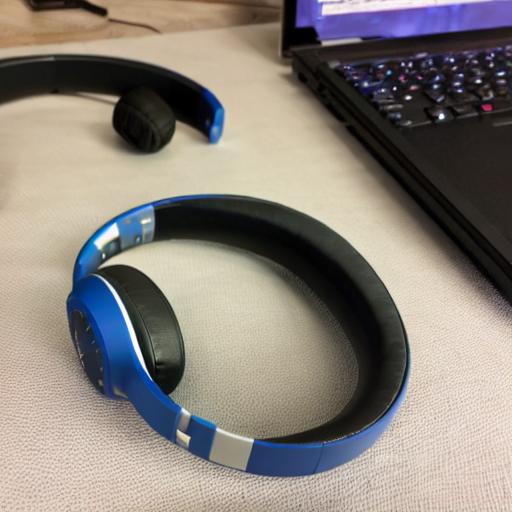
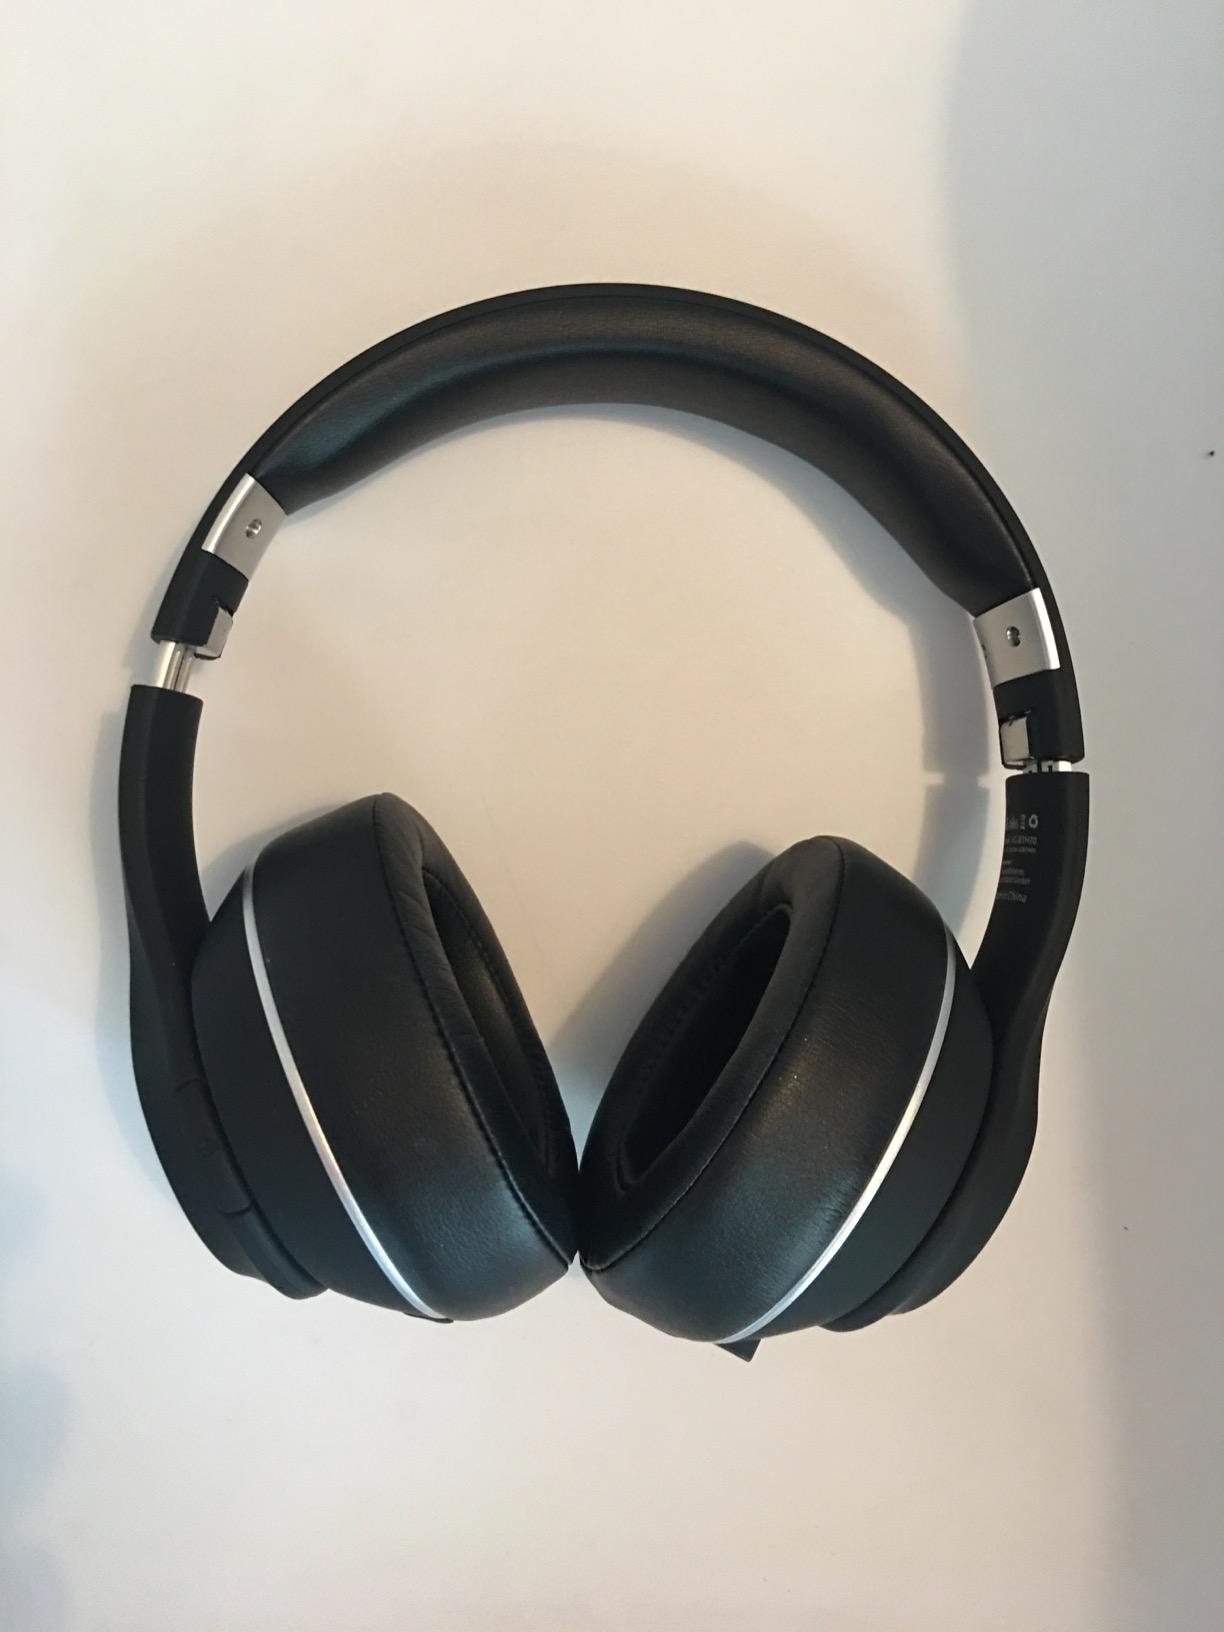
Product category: headphones
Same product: no